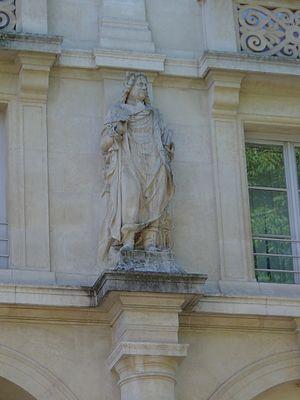
Façade du palais de l'Académie (aujourd'hui palais de l'Université), cours Léopold, Nancy. Statue de Stanislas par Giorné Viard.
Giorné Viard, né à Saint-Clément le 23 janvier 1823 et mort à Nancy le 10 mai 1885, est un sculpteur français.